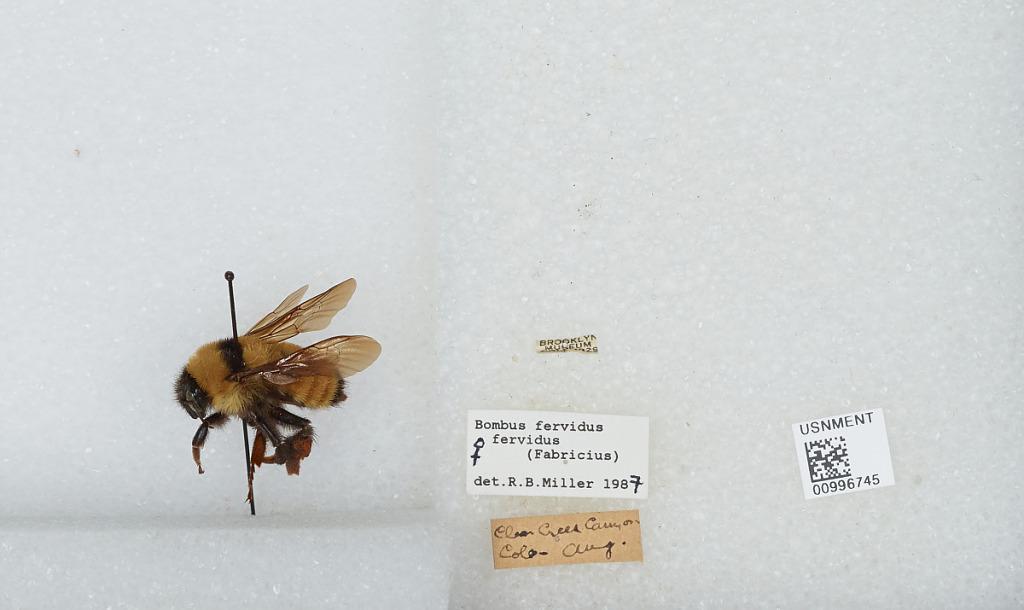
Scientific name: Bombus (Fervidobombus) fervidus fervidus (Fabricius)
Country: United States
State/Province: Colorado
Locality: Clear Creek Canyon
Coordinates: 39.7533, -105.233
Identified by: Miller, R. B.